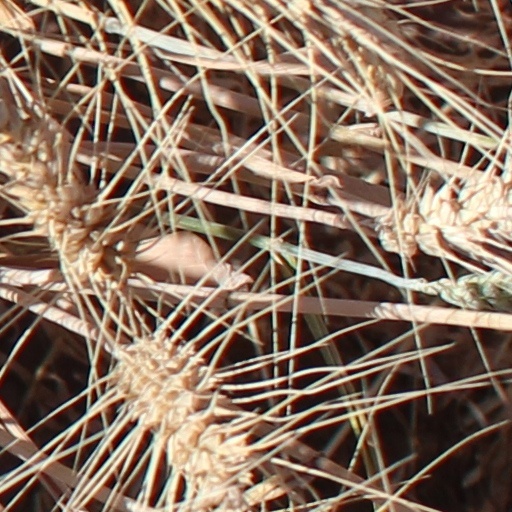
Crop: wheat